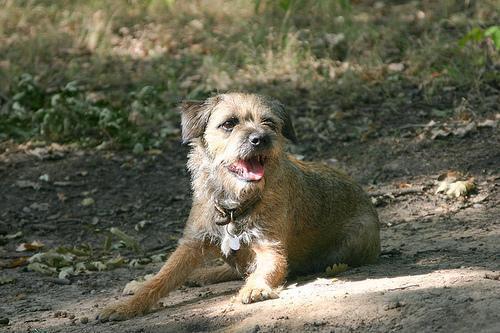
Border_terrier